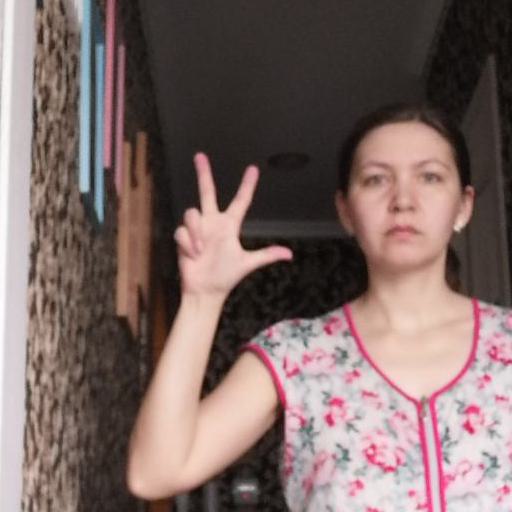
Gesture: three2